Don Valley Railway

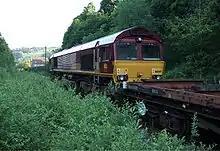
English Welsh & Scottish train approaching the former station

Extrapolated figures from work done in 2006 to evaluate the viability of the rail service on the Don Valley Line by Arup for South Yorkshire Passenger Transport Executive found that although the level of subsidy per passenger would be less than the average on current (2006) supported services, that the additional subsidy would not be available. Therefore, in order to introduce a viable service Don Valley Railway considered other methods for operating the service than via a standard National Rail franchised services model.